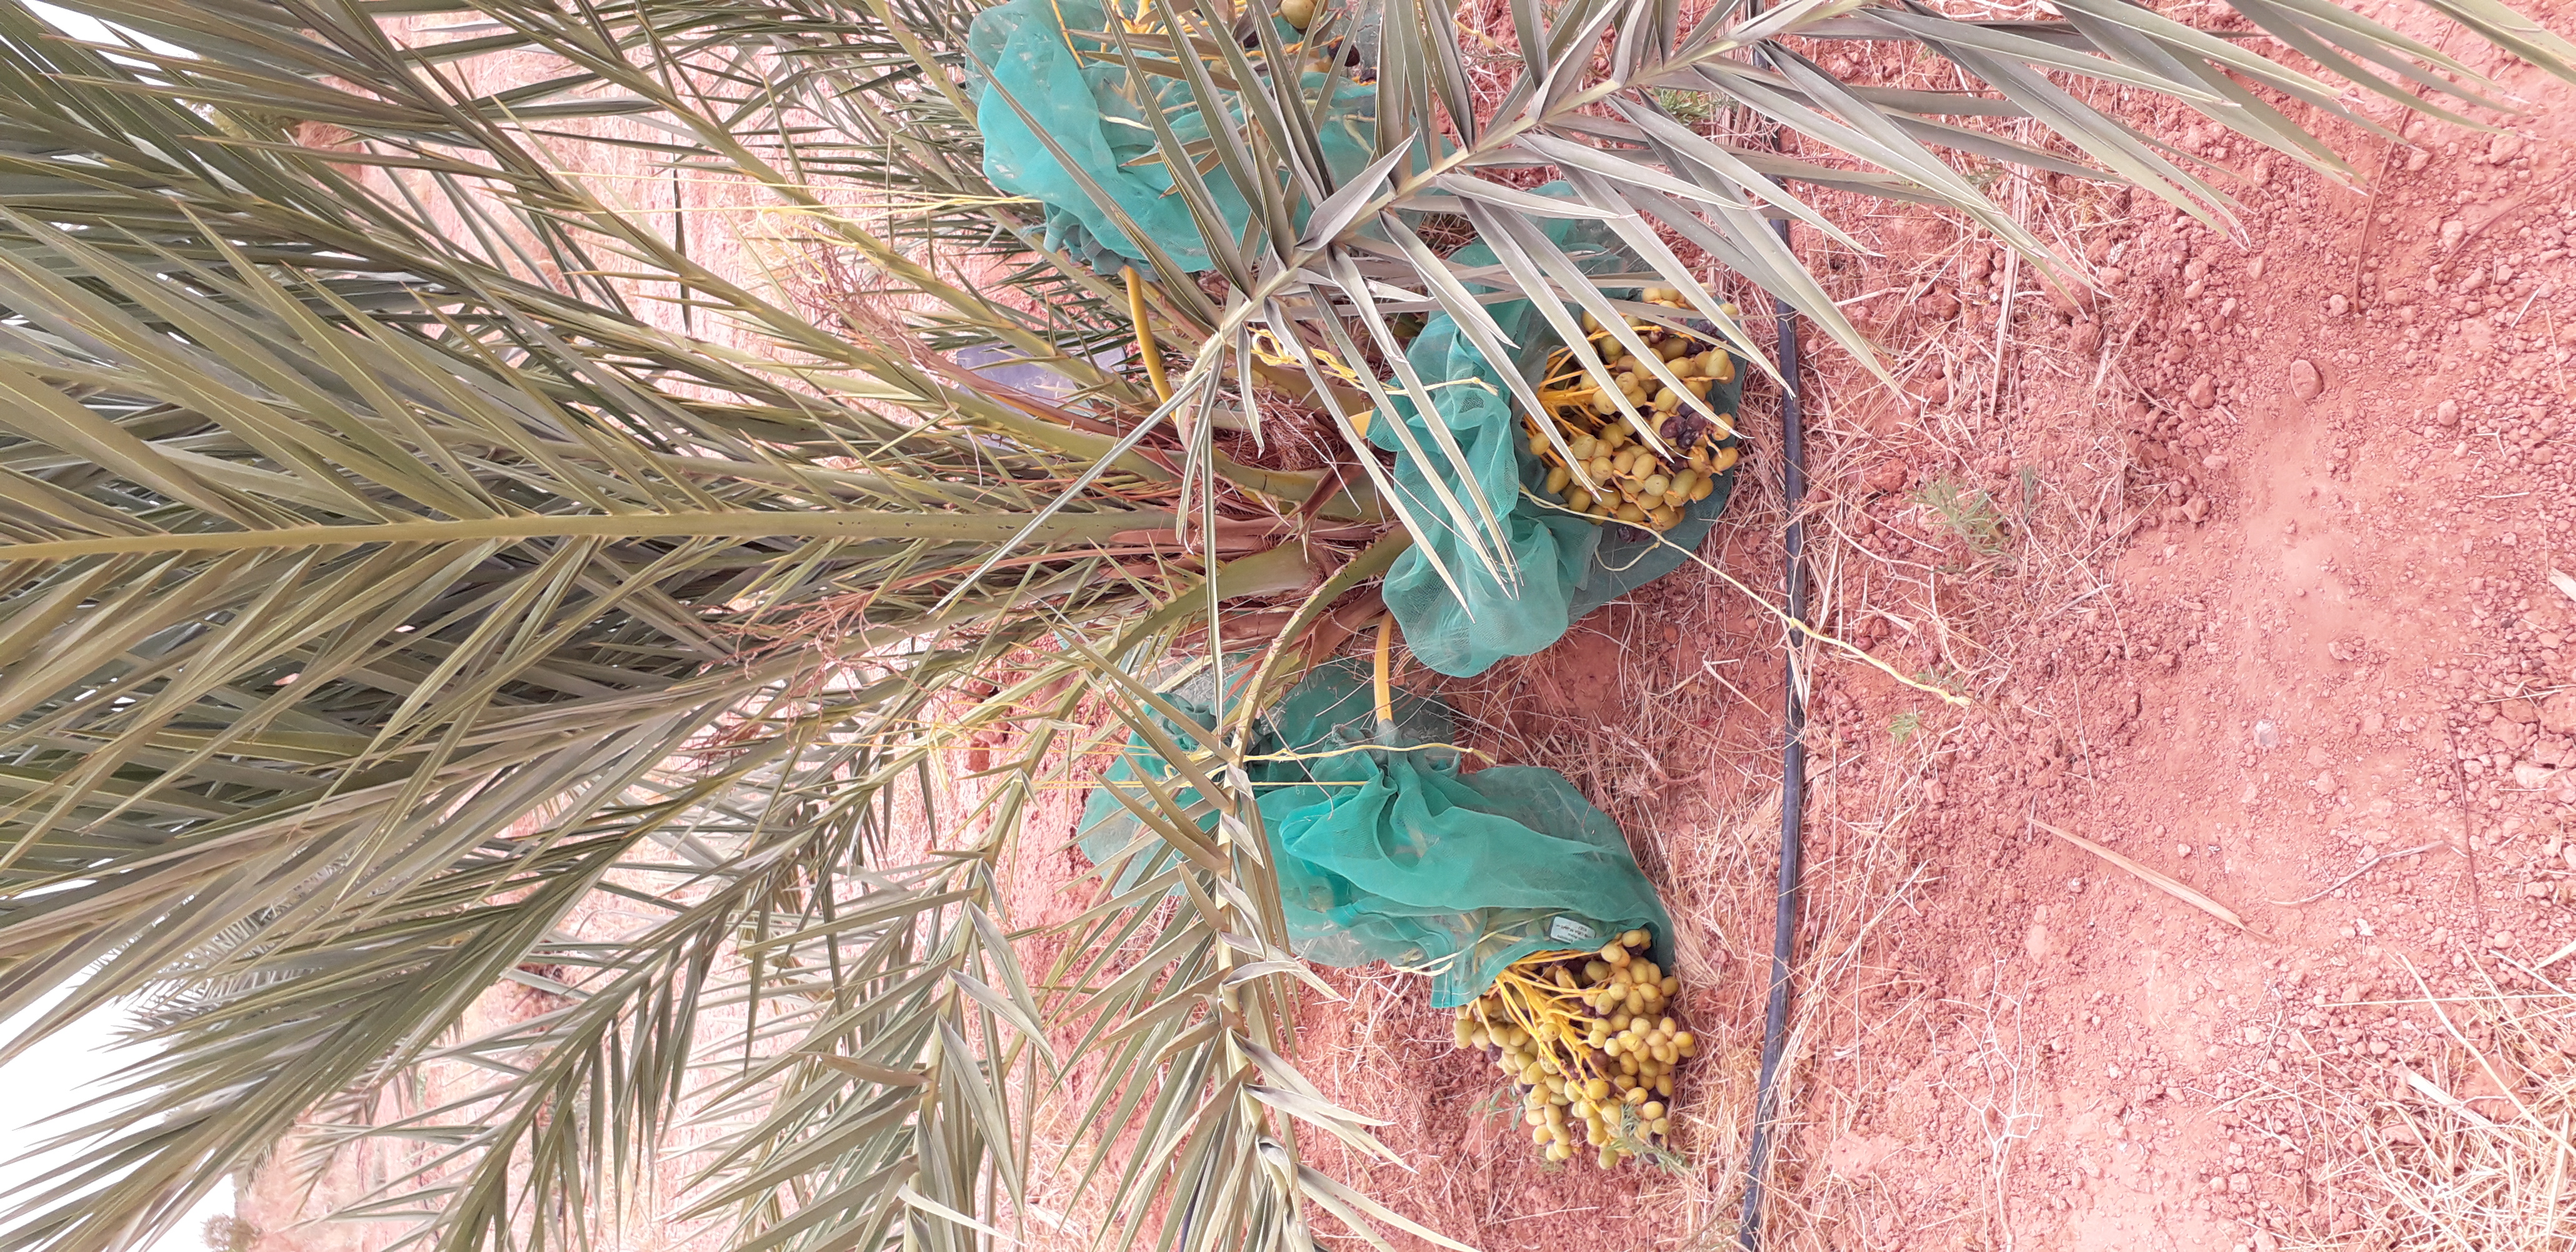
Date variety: kholt